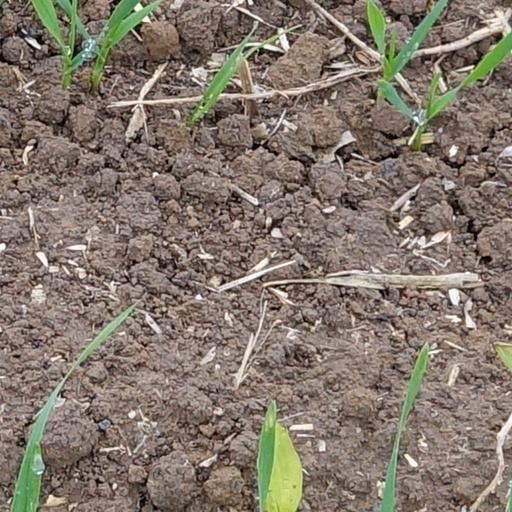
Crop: wheat